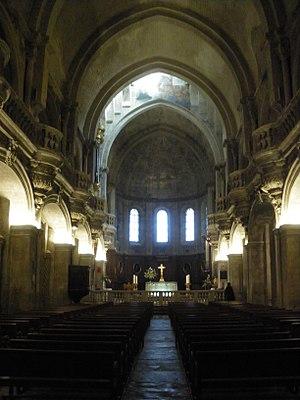
Intérieur de Notre Dame des Doms, Avignon, Vaucluse